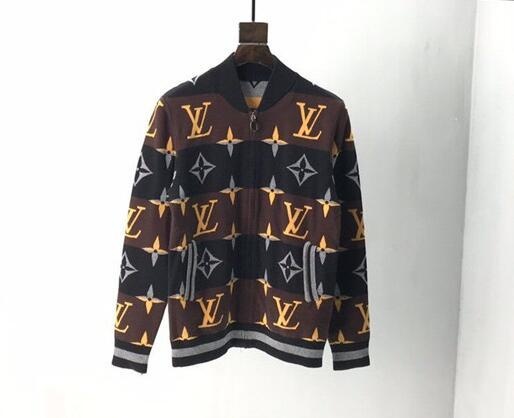
Rezaus Baby Shop - LOV Clothes - 271
Size: XS, S, M, L, XL, XXL, XXXL It comes with Dust box, Care manual, Tag, and Paper bag. Size Guide:
Brand: Rezaus Baby Shop
Category: Apparel & Accessories > Clothing > Baby & Toddler Clothing > Baby & Toddler Outerwear > Baby & Toddler Coats & Jackets > Track Jackets